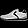
Label: Sneaker